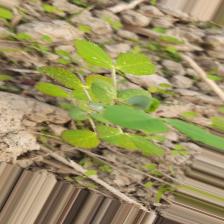
Label: Powdery Mildew